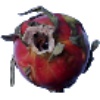
Label: Pitahaya Red 1